Sky position (RA, Dec in degrees): 209.549, -2.017
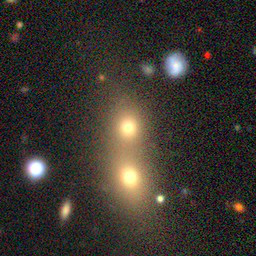
Galaxy morphology: Merging Galaxies